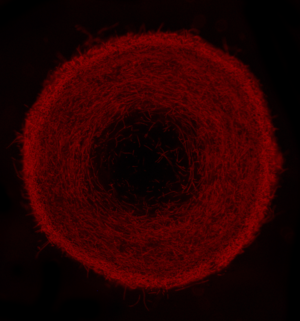
Cross section of a OPG under fluorescence light